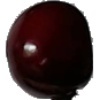
Label: cherry